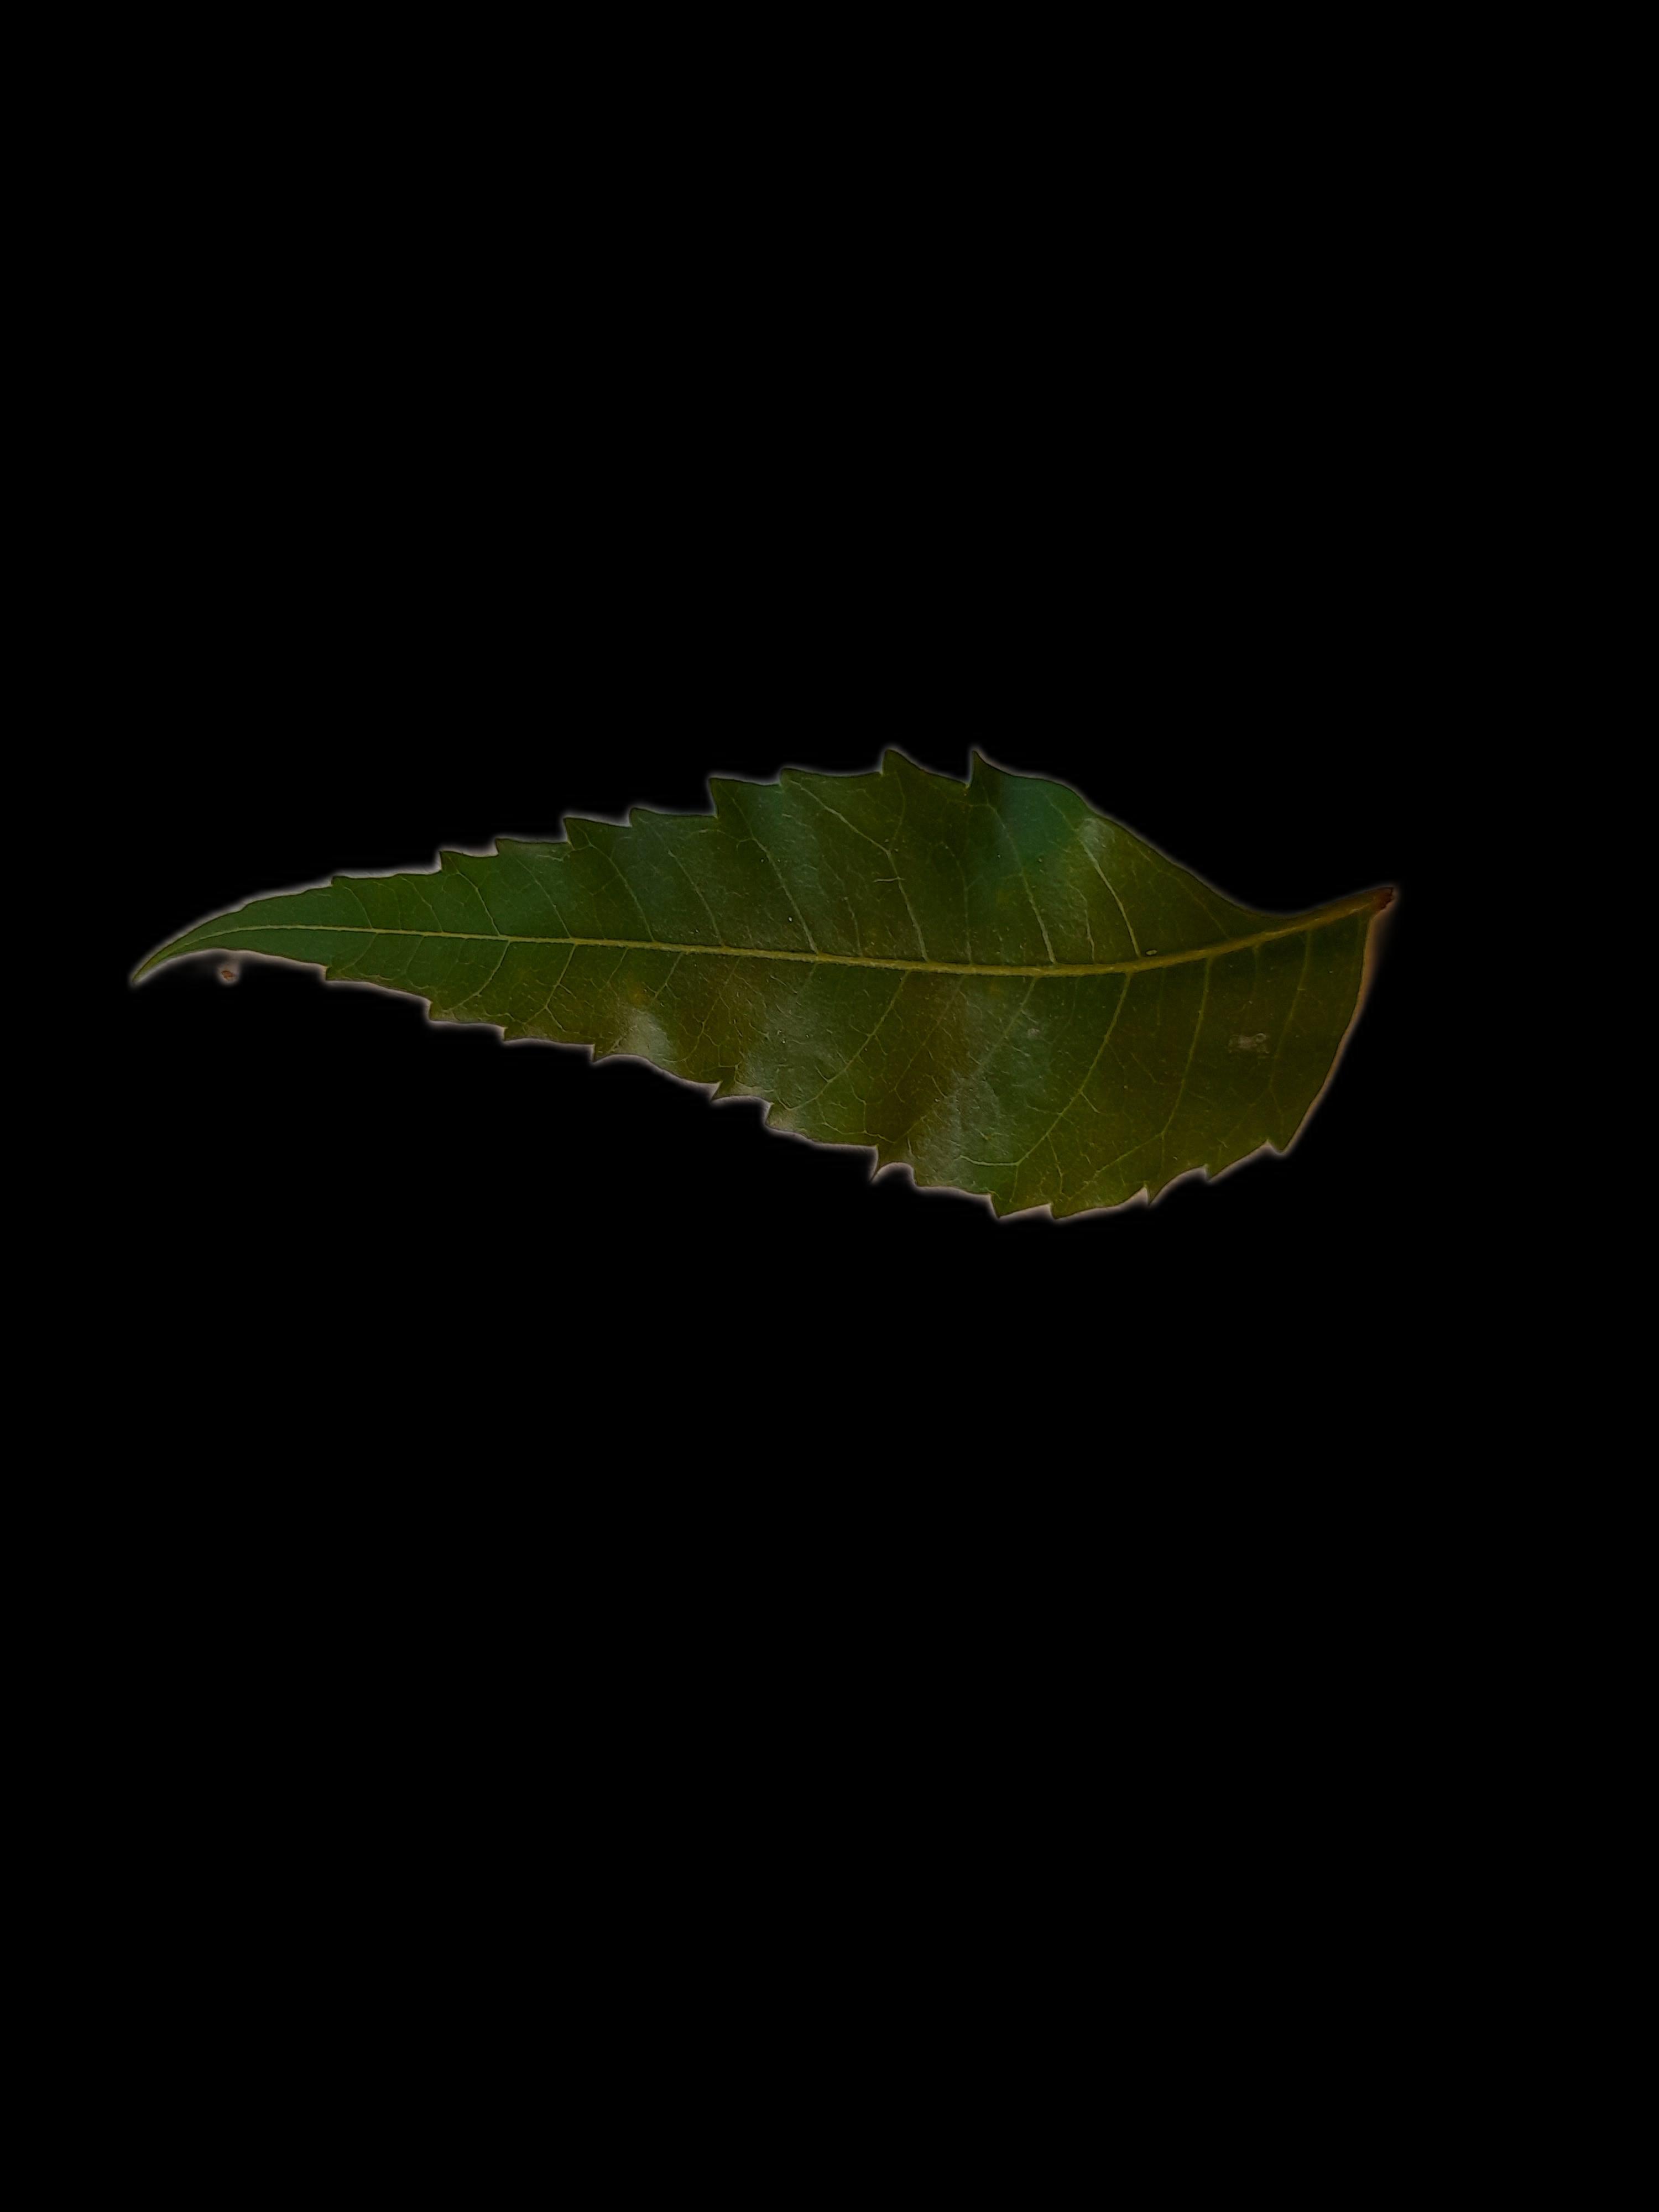
Plant: Neem